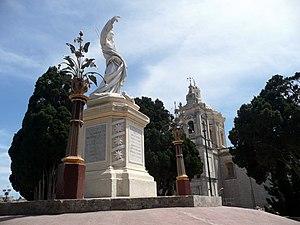
Ir-Rabat, connue aussi comme Rabat, est une ville de Malte, située tout près de Mdina.